Henry D. Bradley

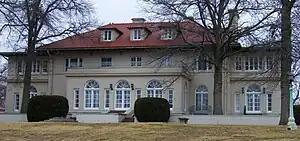
The Huston Wyeth mansion is a St. Joseph landmark that is now part of an office park

Henry D. Bradley (1893 December 14, 1973) was a publisher of the St. Joseph News-Press who was the first member of the Bradly family which controls the News-Press & Gazette Company media company.